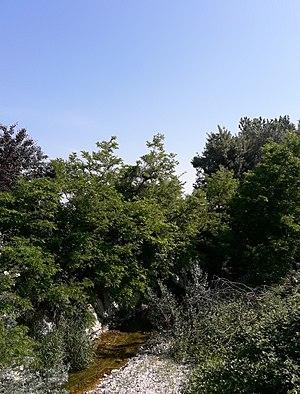
Le torrent Vezzeno, près de Celleri, municipalité de Carpaneto Piacentino, Plaisance, Italie